James van Riemsdyk

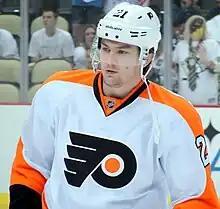
Van Riemsdyk with the Philadelphia Flyers in 2012

James van Riemsdyk (born May 4, 1989), often known by his initials JVR, is an American professional ice hockey left winger for the Detroit Red Wings of the National Hockey League (NHL). Between 2012 and 2018, he played in the NHL for the Toronto Maple Leafs, before joining the Philadelphia Flyers until 2023.